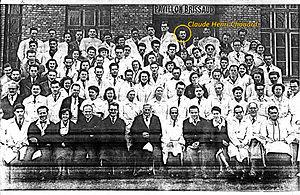
Claude Henri Chouard en 1er année de classe de Médecine (1950)
Claude-Henri Chouard, né le 3 juillet 1931 à Paris, est un médecin français et chirurgien spécialisé en oto-rhino-laryngologie. Il est membre titulaire de l'Académie nationale de médecine depuis 1999 et du Collegium International d’O.R.L depuis 1982. Il a été Directeur du Laboratoire d’Audio-Phon-Prothèse de l’AP-HP et Directeur du Laboratoire de Recherche d'Oto-rhino-laryngologie du Centre Hospitalier Universitaire de Paris-Saint-Antoine de 1967 à 2001 ; simultanément, il a été Chef du service O.R.L. du même établissement de 1978 à 1998.